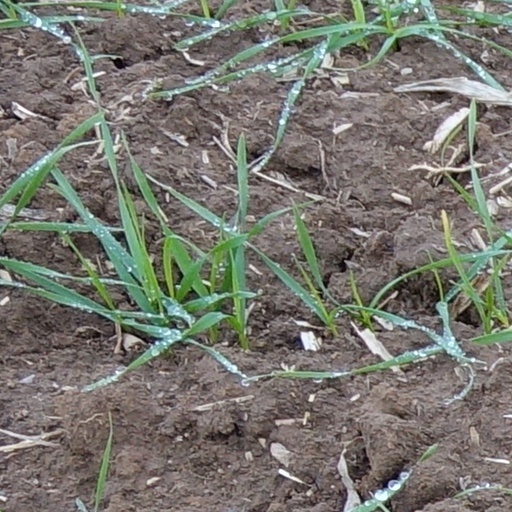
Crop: wheat